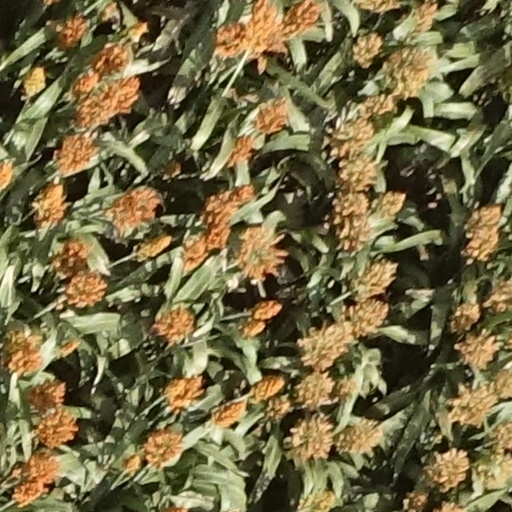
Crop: sorghum